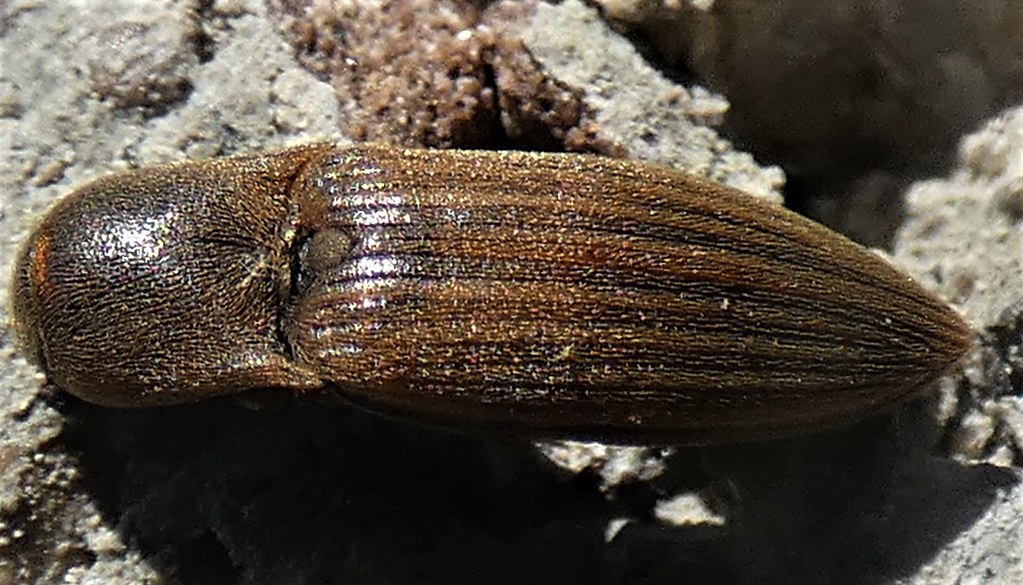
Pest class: clickbeetles_wireworms